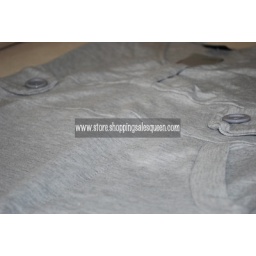
cotton overalls dress in gray button details